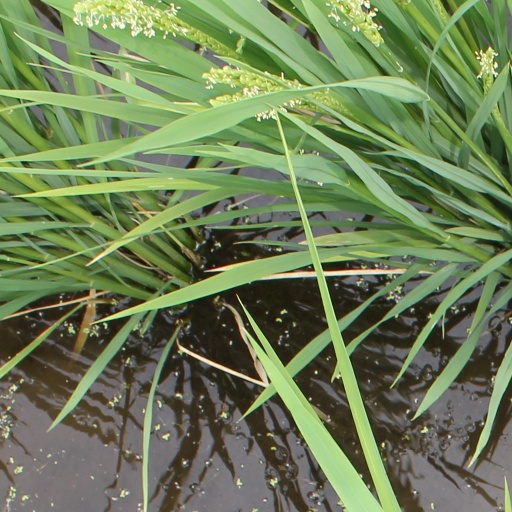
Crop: rice